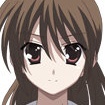
Portrait style: Anime Portrait